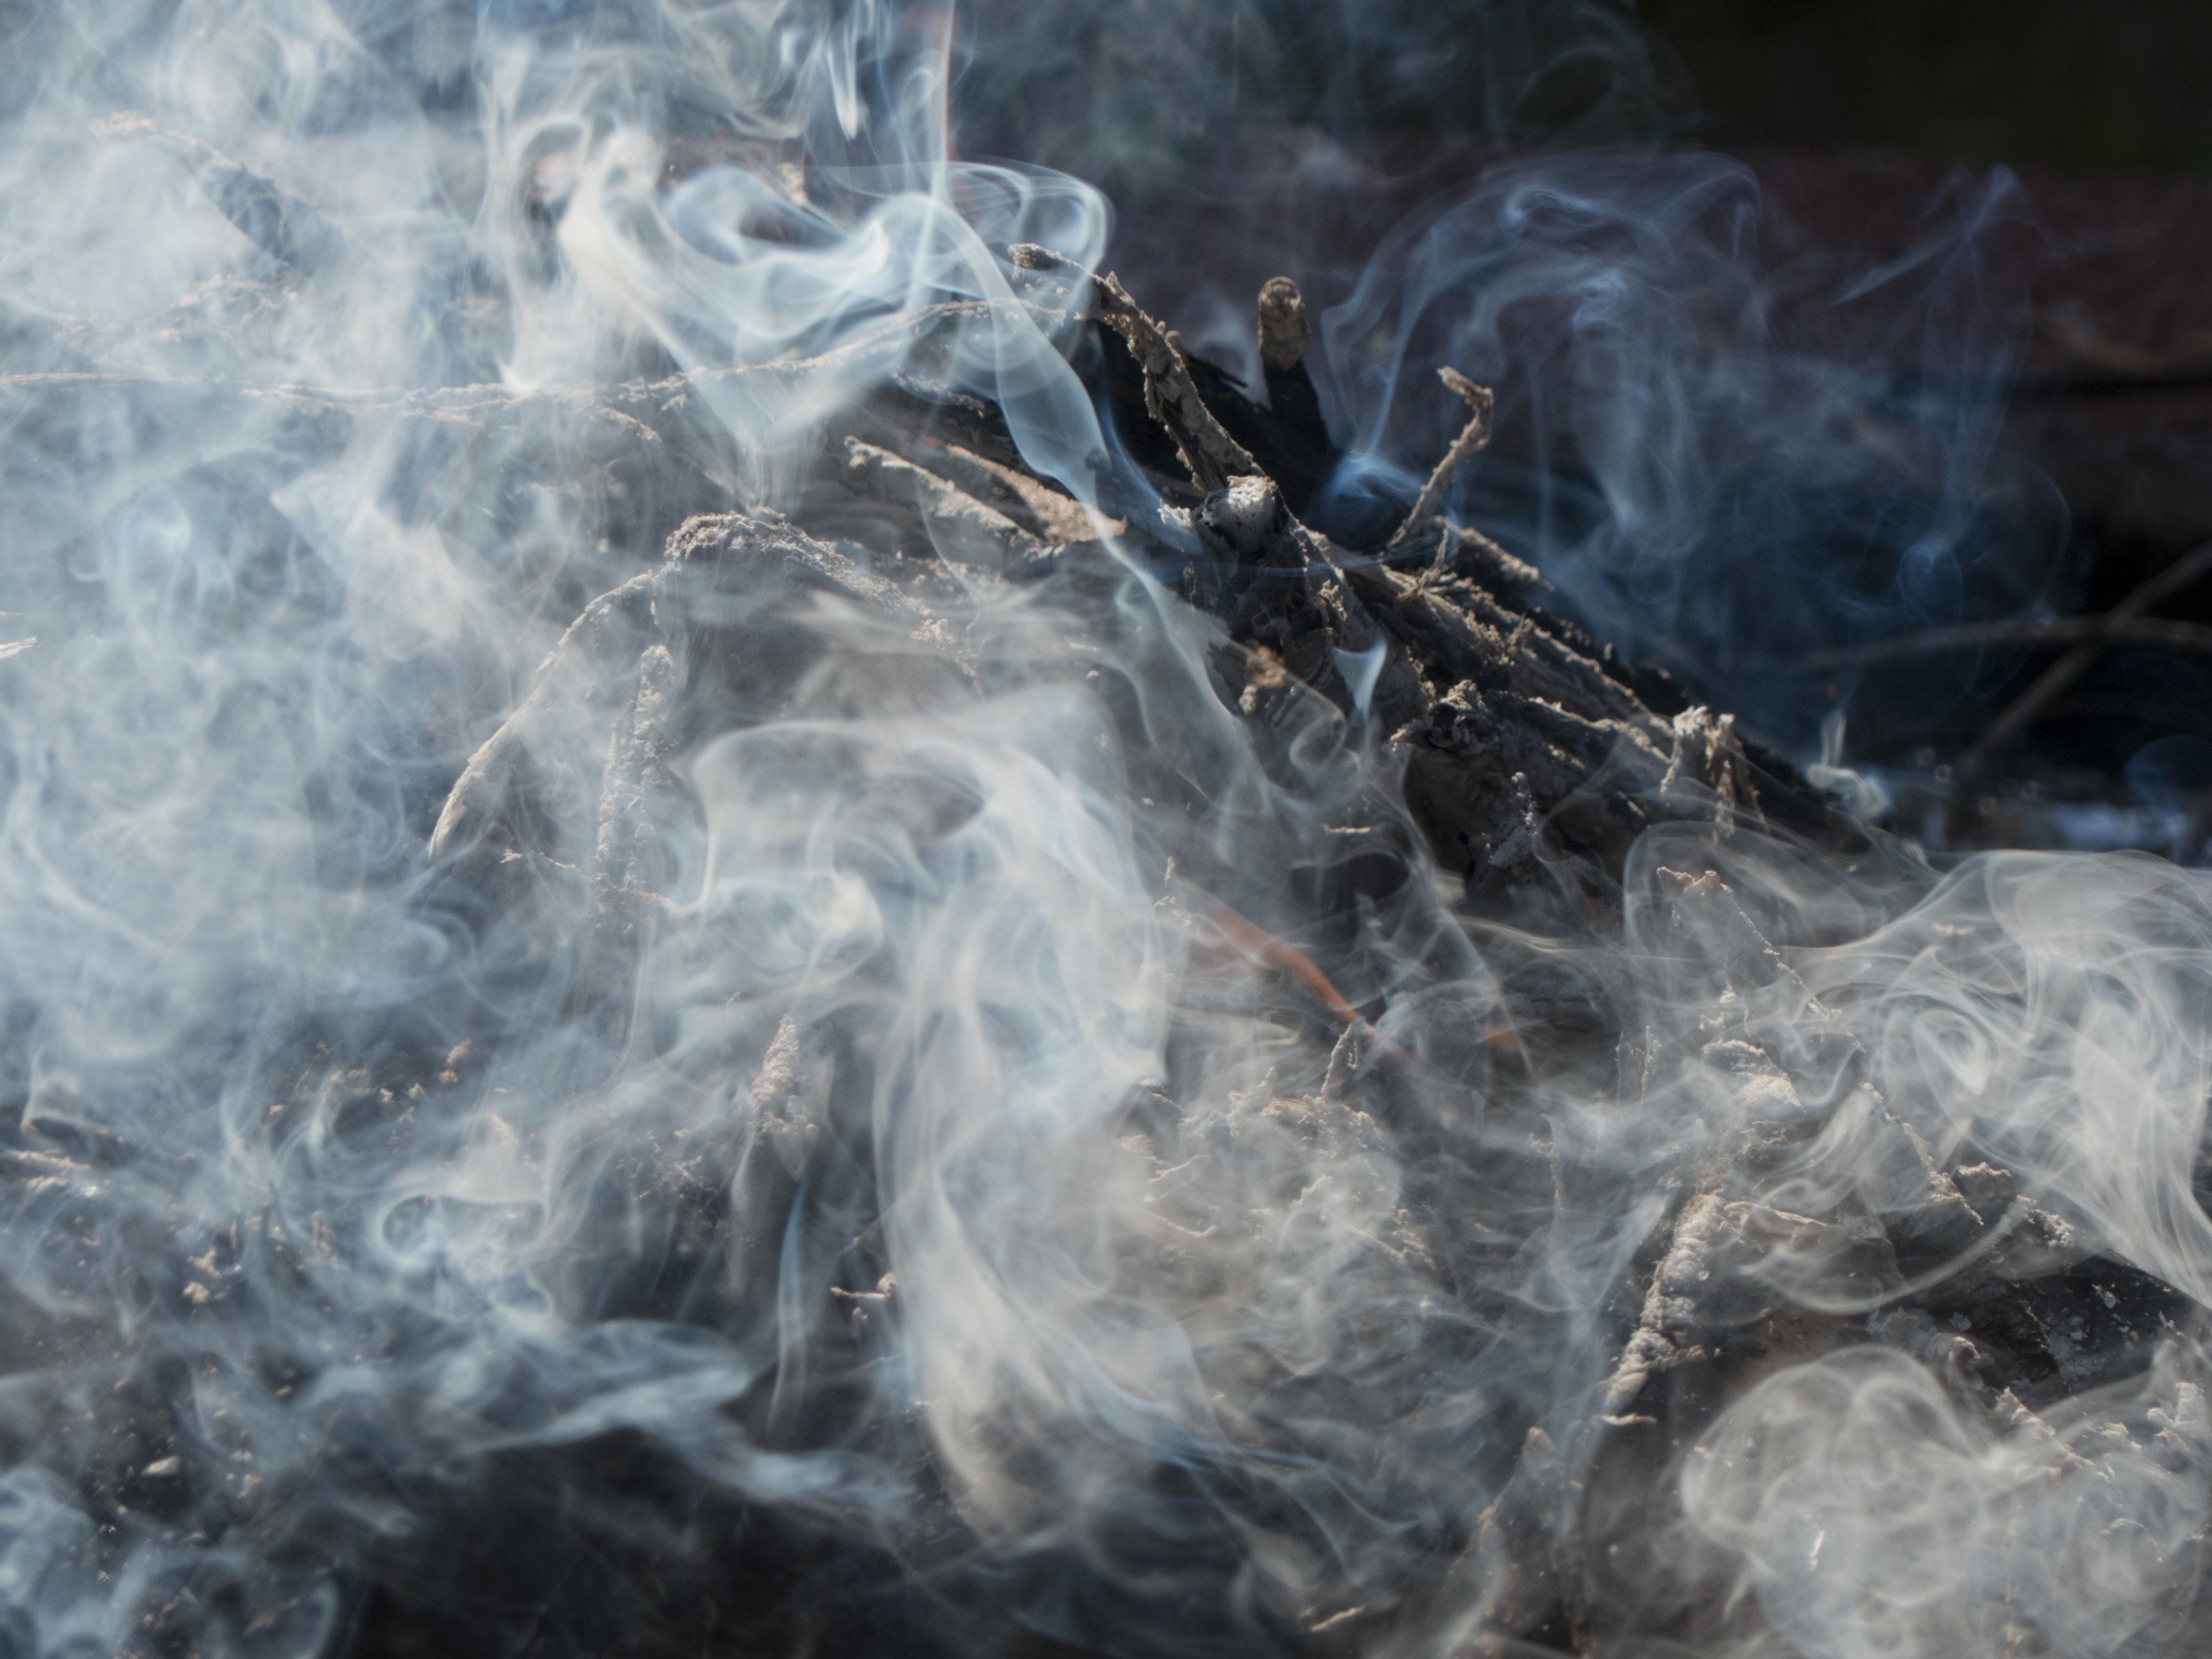
water, forest, wood, frost, smoke, ice, fire, glow, close up, burning, logs, hot, waste, blaze, plume, dangerous, freezing, macro photography, geological phenomenon, drift smoke, wads of smoke